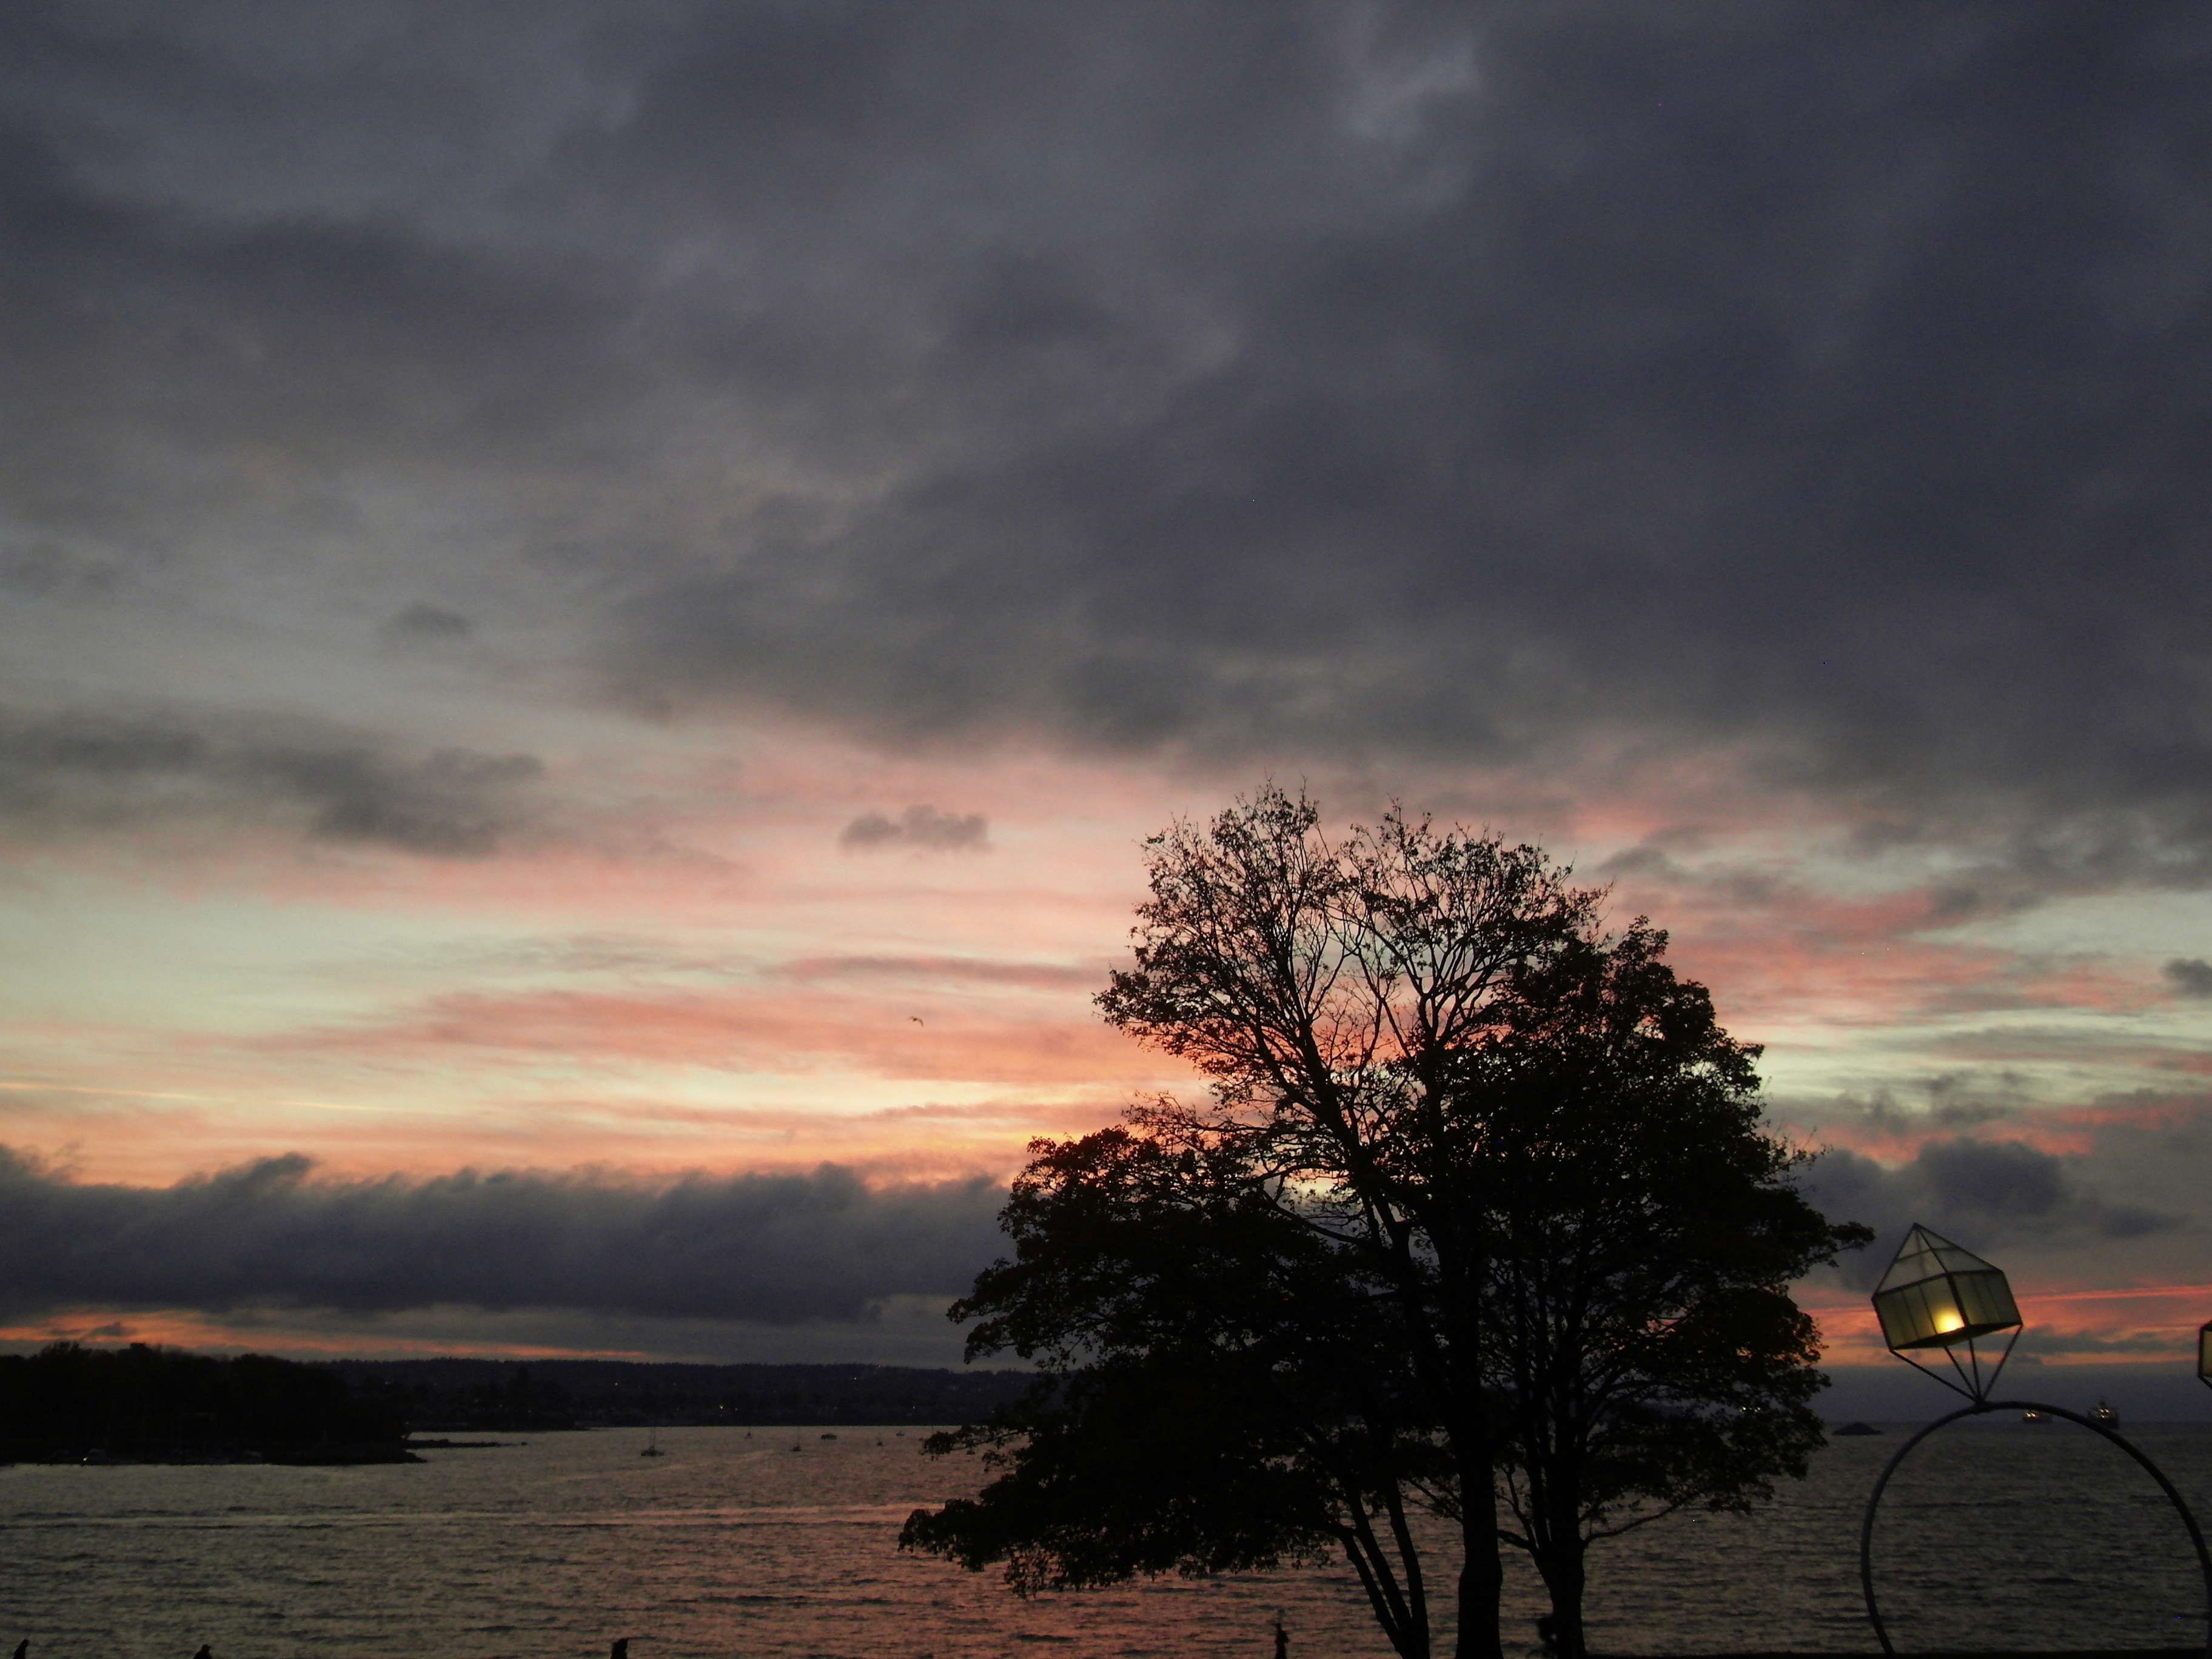
sea, tree, nature, horizon, cloud, sky, sunrise, sunset, sunlight, morning, dawn, dusk, evening, reflection, weather, vancouver, stanley park, canada, afterglow, meteorological phenomenon, atmospheric phenomenon, english bay